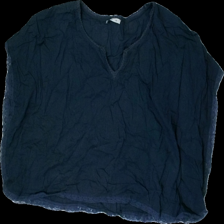
View: front
Type: Top
Category: Ladies
Brand: Not in the list
Brand text on label: AVA JUNE
Colors: Blue
Material: 100% cotton
Cut: Regular, V-collar
Size: 42
Season: All
Price range: <50
Recommended usage: Reuse